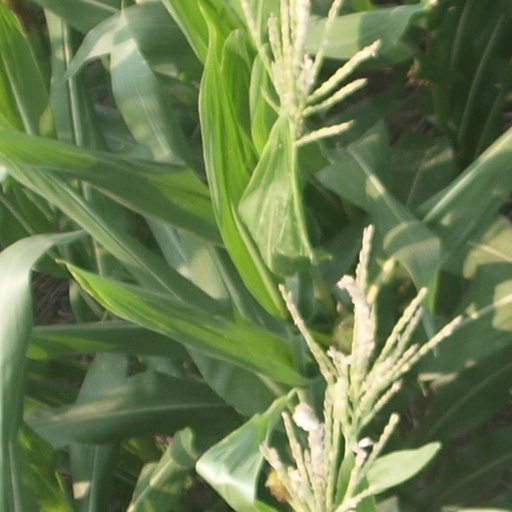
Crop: maize; corn